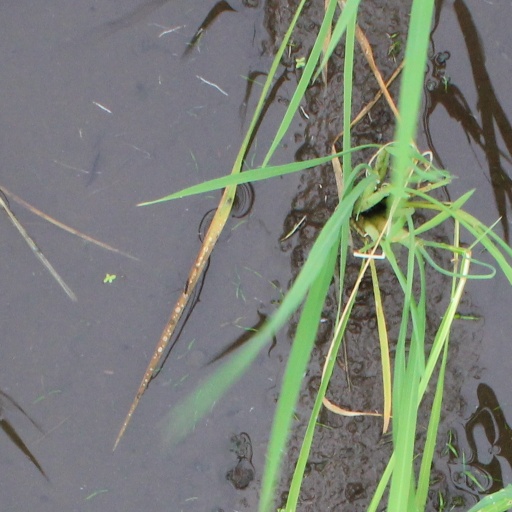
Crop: rice